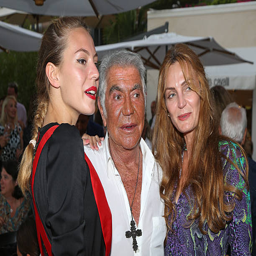
film costumer designer attends the opening party .